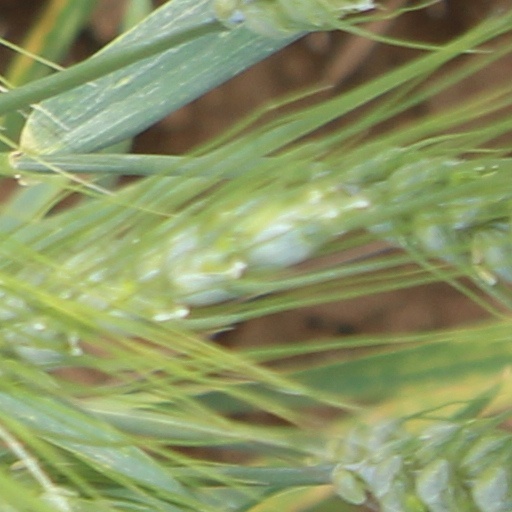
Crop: wheat